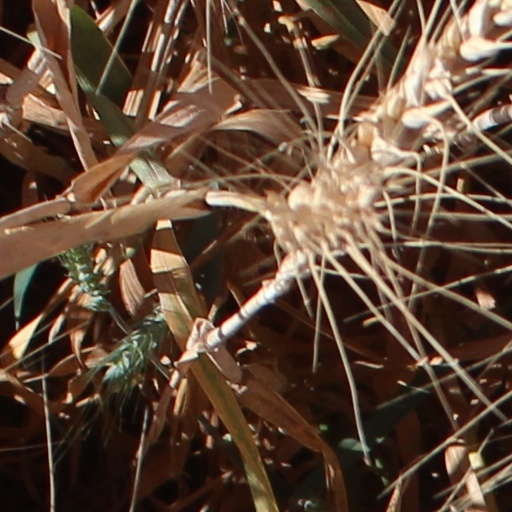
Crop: wheat